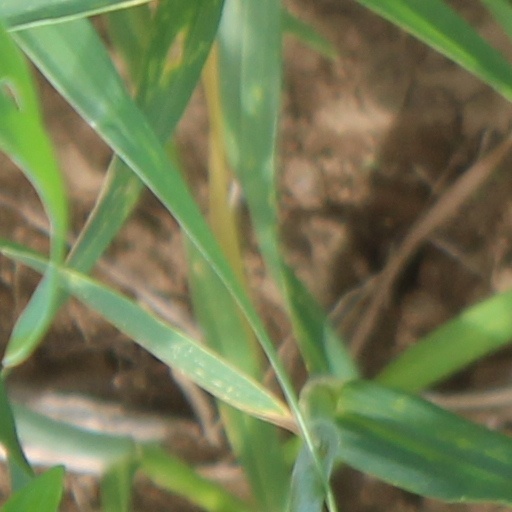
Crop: wheat